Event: Ecuador Earthquake
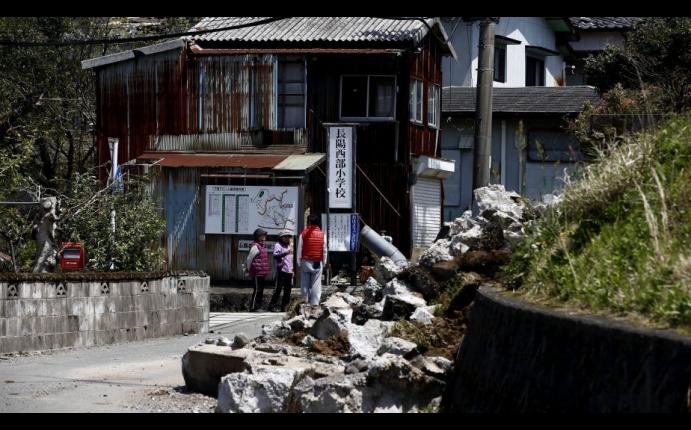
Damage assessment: damage